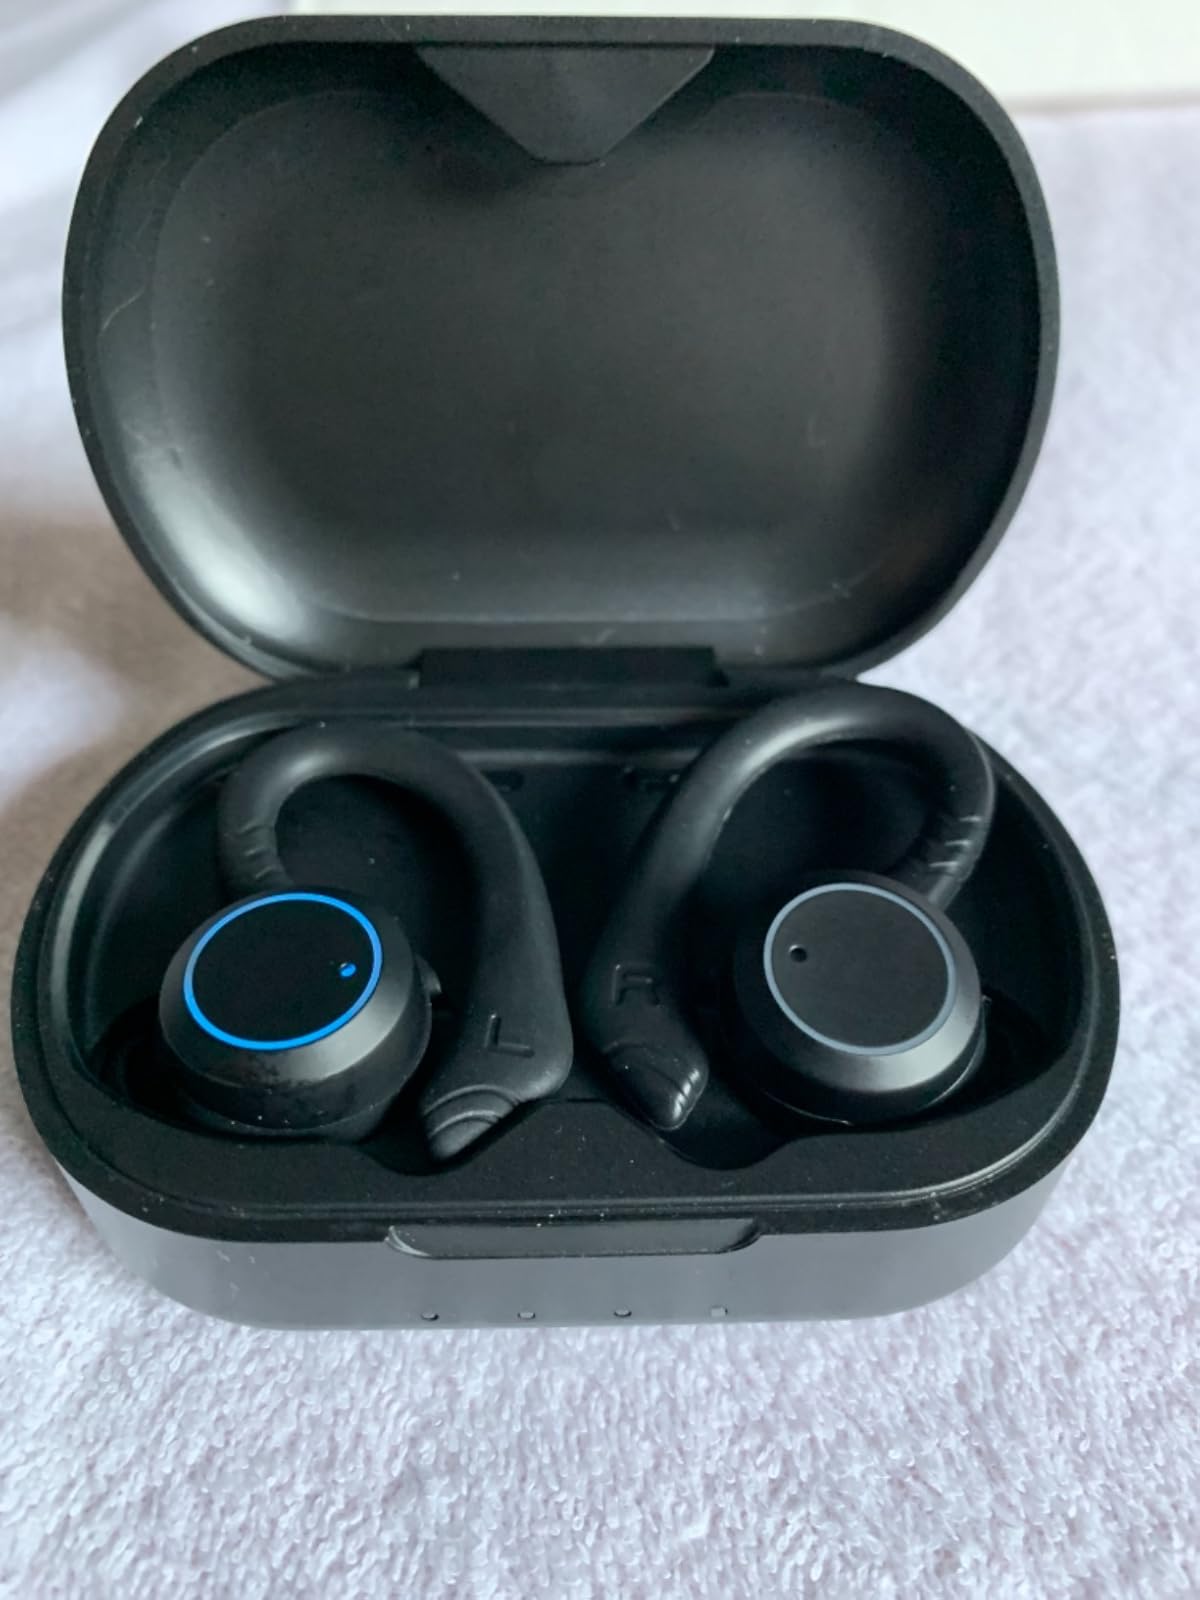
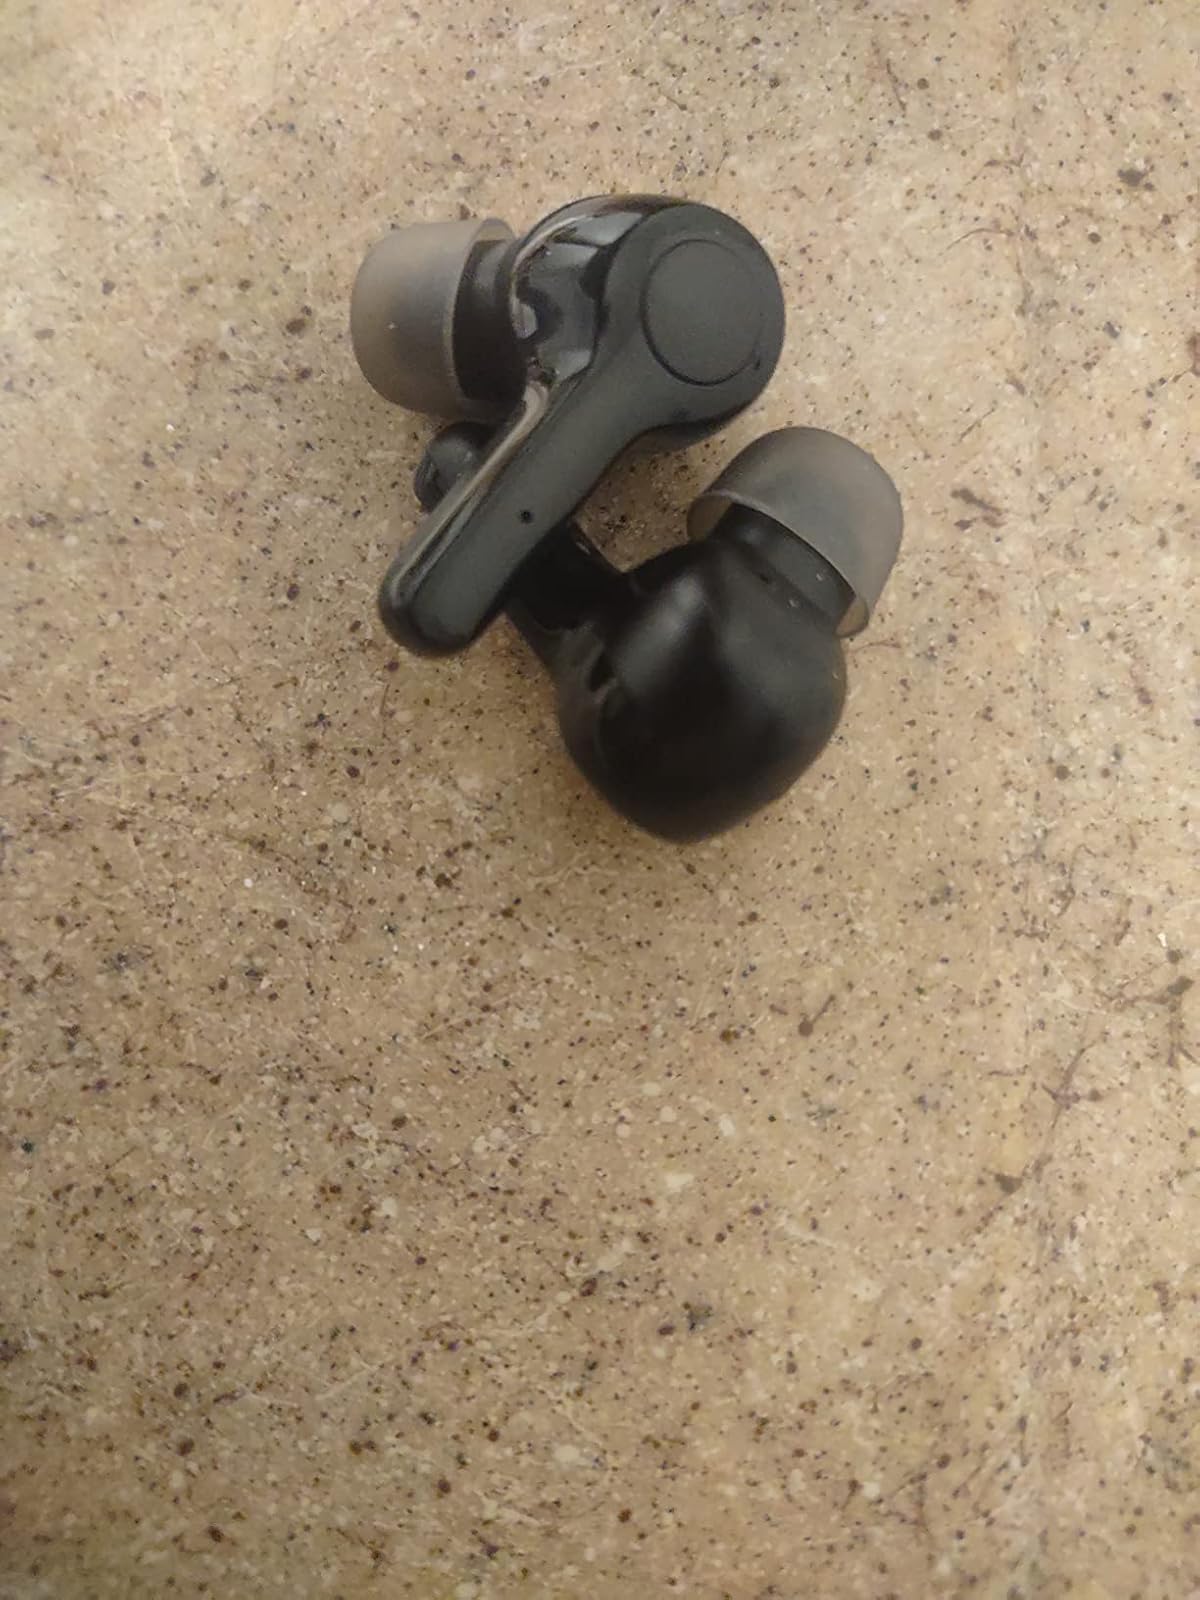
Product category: earbuds
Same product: no